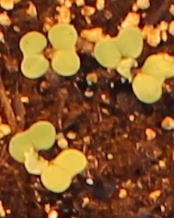
Label: Canola